Baltra Island

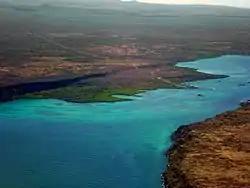
The view from an aircraft leaving Seymour Airport on Baltra (right), separated by the Itabaca Channel from Santa Cruz Island (left).

Baltra Island is a small island in the Galápagos Archipelago in Ecuador. It is a small flat island located near the center of the chain and includes Seymour Airport (GPS), originally established by the United States Air Force to help monitor and protect western access to the Panama Canal. Baltra is not part of the Galápagos National Park but some effort has been made to protect the local environment, including modernization of the airport and the reintroduction of the island's land iguanas.